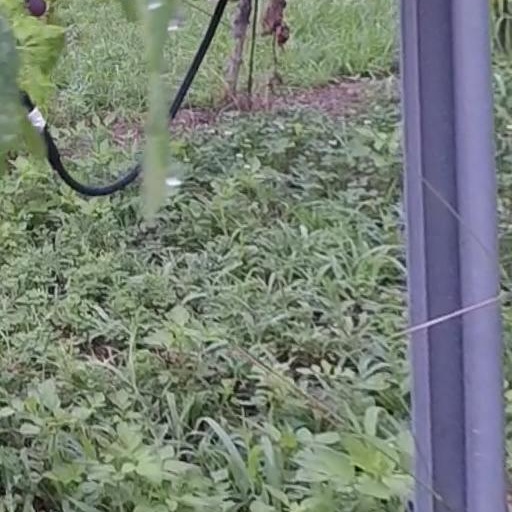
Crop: grape